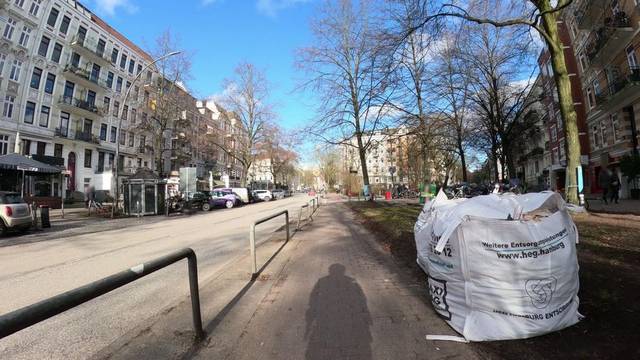
Region: Germany
Coordinates: 53.582, 9.98